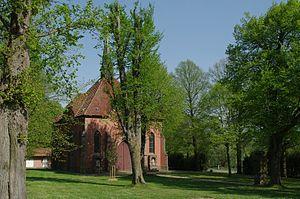
Steinbach est une commune allemande située dans l'arrondissement d'Eichsfeld en Thuringe.